Motel Inn

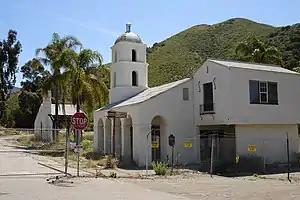
The former Milestone Mo-Tel, San Luis Obispo, California, 2005.

The Motel Inn (originally known as the Milestone Mo-Tel), located in San Luis Obispo, California, United States, was the first "motel" in the world, and the origin of that word, from "Mo-Tel", which is a play on the word "hotel" by combining the words "motor hotel". It opened on December 12, 1925, and closed in 1991. The Apple Farm Inn, located next door, is expanding and incorporating parts of the original hotel that are still standing into additional rooms.